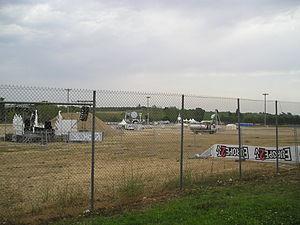
Le domaine de Grammont a d'abord été le siège d'un prieuré relevant de l'Ordre de Grandmont. Il s'est transformé ensuite en une propriété viticole de l'est de Montpellier, devenue depuis les années 1980 un espace consacré aux spectacles et aux sports.